Thyristor-controlled reactor

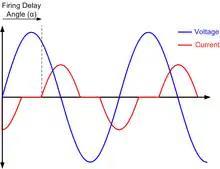
Voltage and current waveforms in a TCR

Maximum current is obtained when α is 90°, at which point the TCR is said to be in "full conduction" and the rms current is given by: